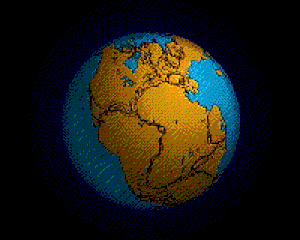
Pangæa
En animation der viser Pangæas opbrydning til de nuværende kontinenter.
Pangæa var et superkontinent som eksisterede i Palæozoikum- og Mesozoikumæraerne før kontinenterne blev adskilt til deres nuværende placeringer.